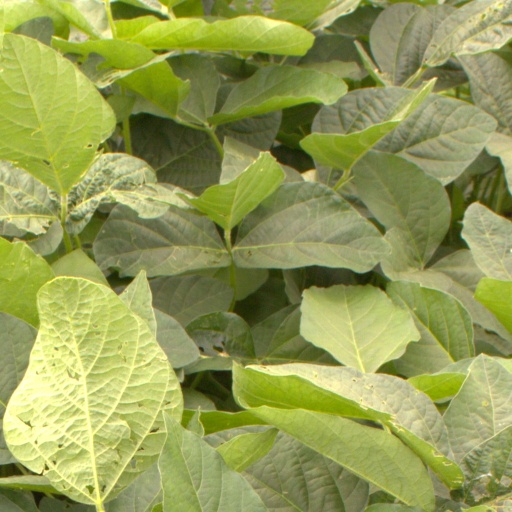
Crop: soybean